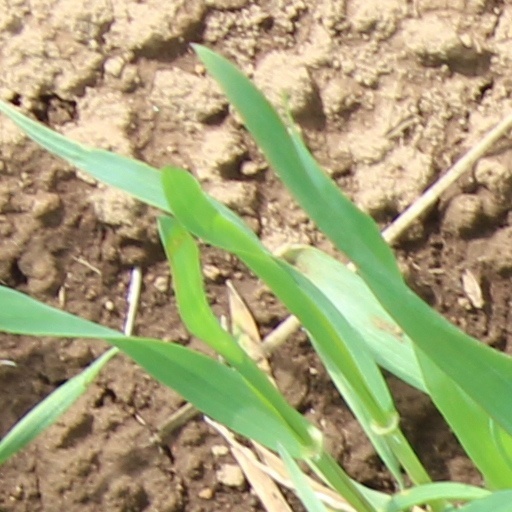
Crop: wheat